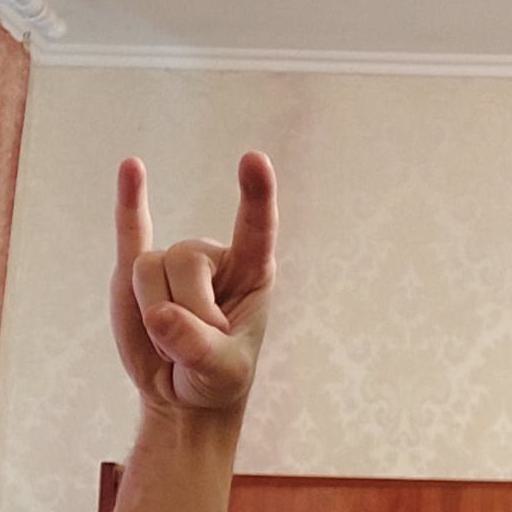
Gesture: rock